Describe the emotion expressed in this image:  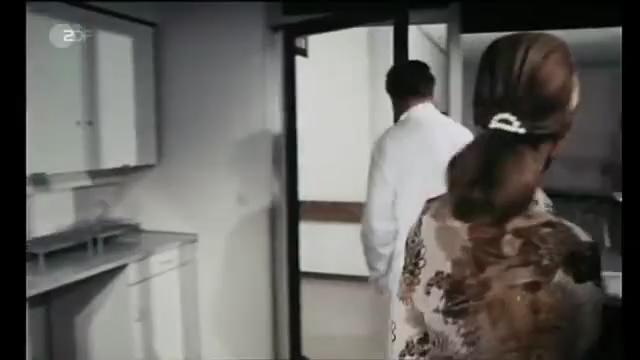
This person displays Suffering, valence and arousal with moderate intensity.